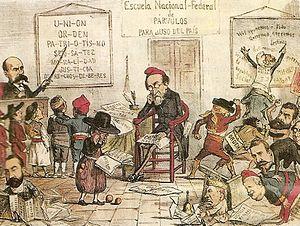
La Première République espagnole est le régime politique de l'Espagne du 11 février 1873, date de la proclamation par les Cortes, au 29 décembre 1874, quand le coup d'État militaire du général Martínez-Campos entraîne la restauration des Bourbons.